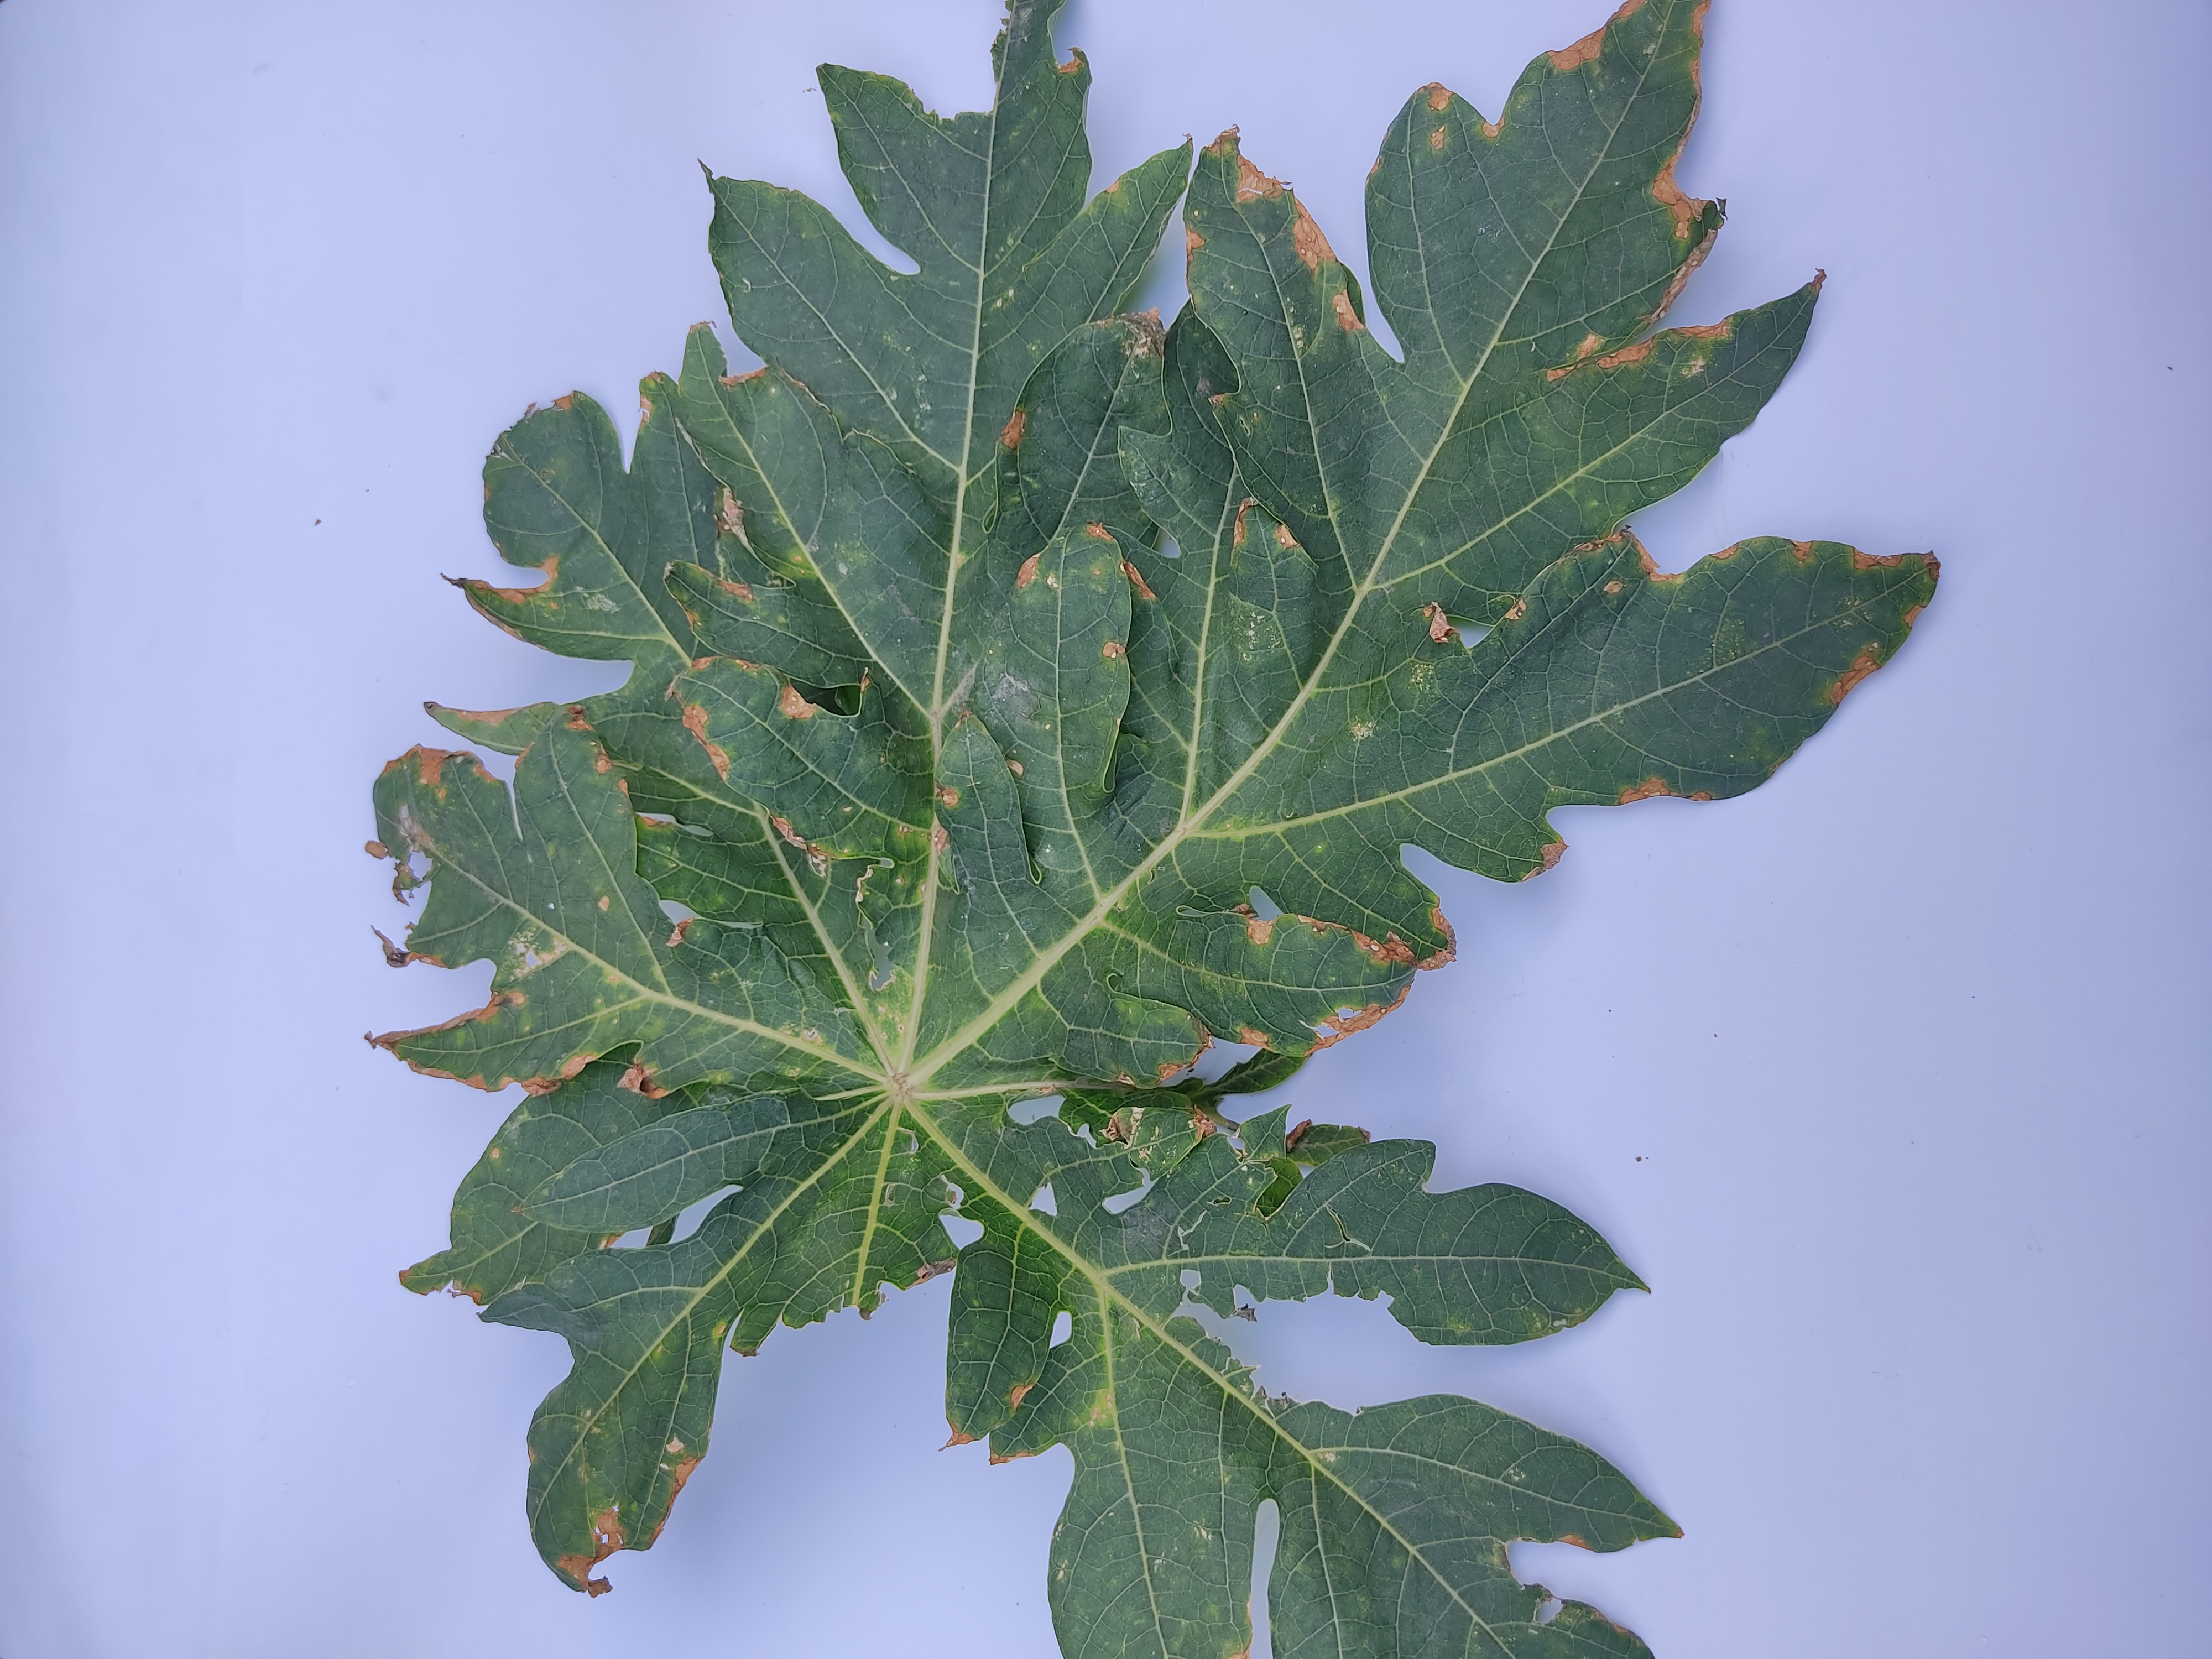
Label: Mite Disease